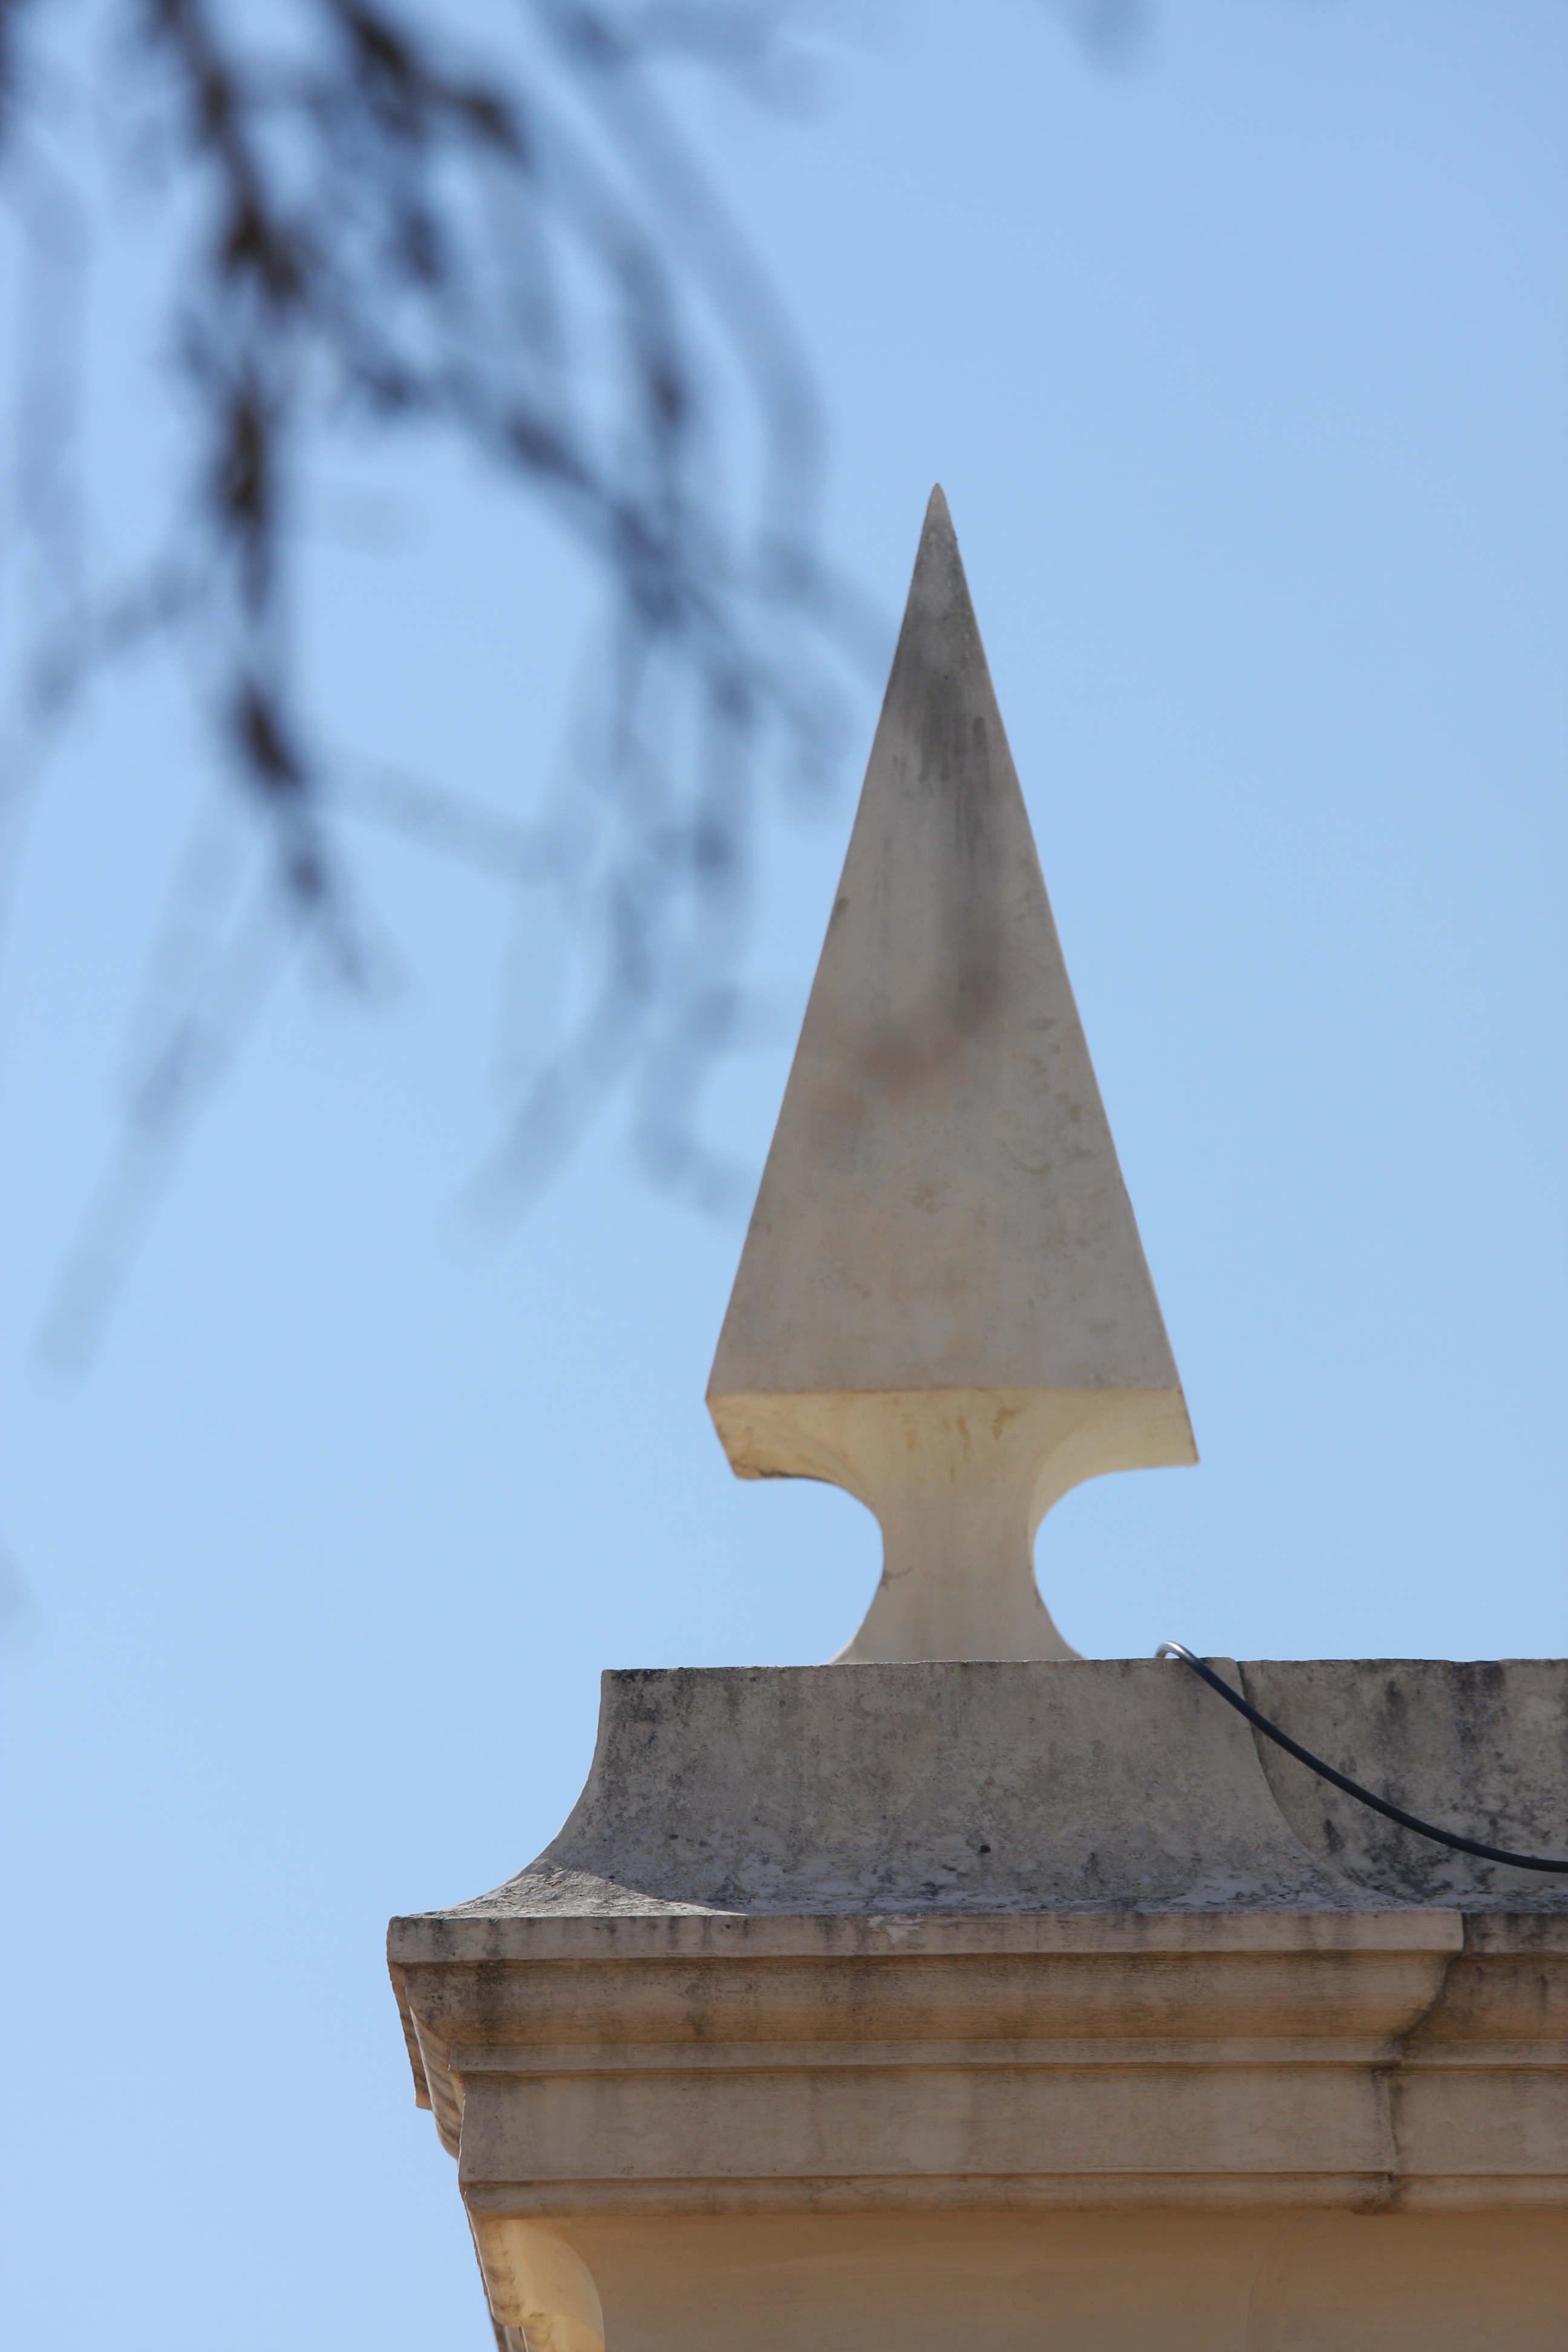
snow, winter, architecture, wood, monument, statue, decoration, reflection, tower, pyramid, sculpture, memorial, temple, spire, steeple, shape, quality